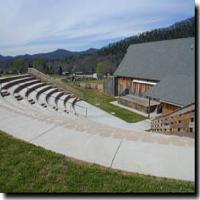
Weather: cloudy or overcast